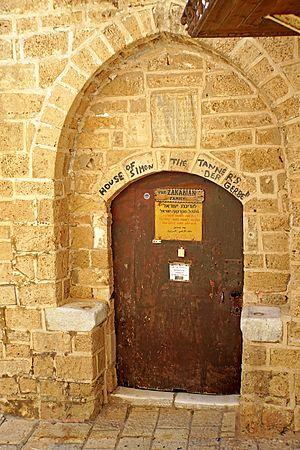
Jaffa est la partie sud, ancienne, de la ville de Tel Aviv-Jaffa en Israël. C'est l'un des ports les plus anciens de la côte orientale de la mer Méditerranée.